2015 Quicken Loans Race for Heroes 500

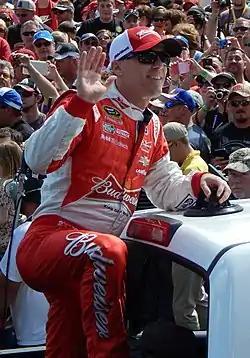
Kevin Harvick left Phoenix as the points leader.

Logano was the first on pit road at lap 194 to kick off the next round of stops. Harvick pitted the next lap and handed the lead to Dale Earnhardt Jr. He pitted the next lap and handed the lead to Jeff Gordon. The second caution of the race flew on lap 196 for a two-car wreck in turn 3. Ricky Stenhouse Jr. got loose, hit the back of Joey Gase and sent them both into the wall. Earnhardt opted not to pit – having just made his stop prior to the caution – and assumed the race lead.